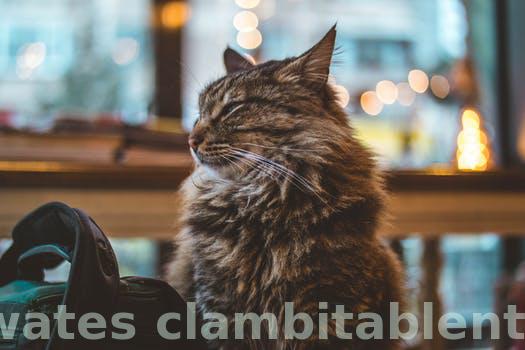
Label: Watermark